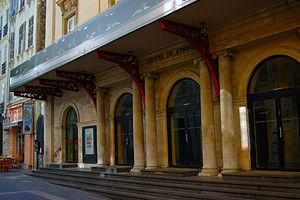
Le théâtre du Gymnase est un théâtre situé sur la Canebière à Marseille, dans le quartier Thiers.